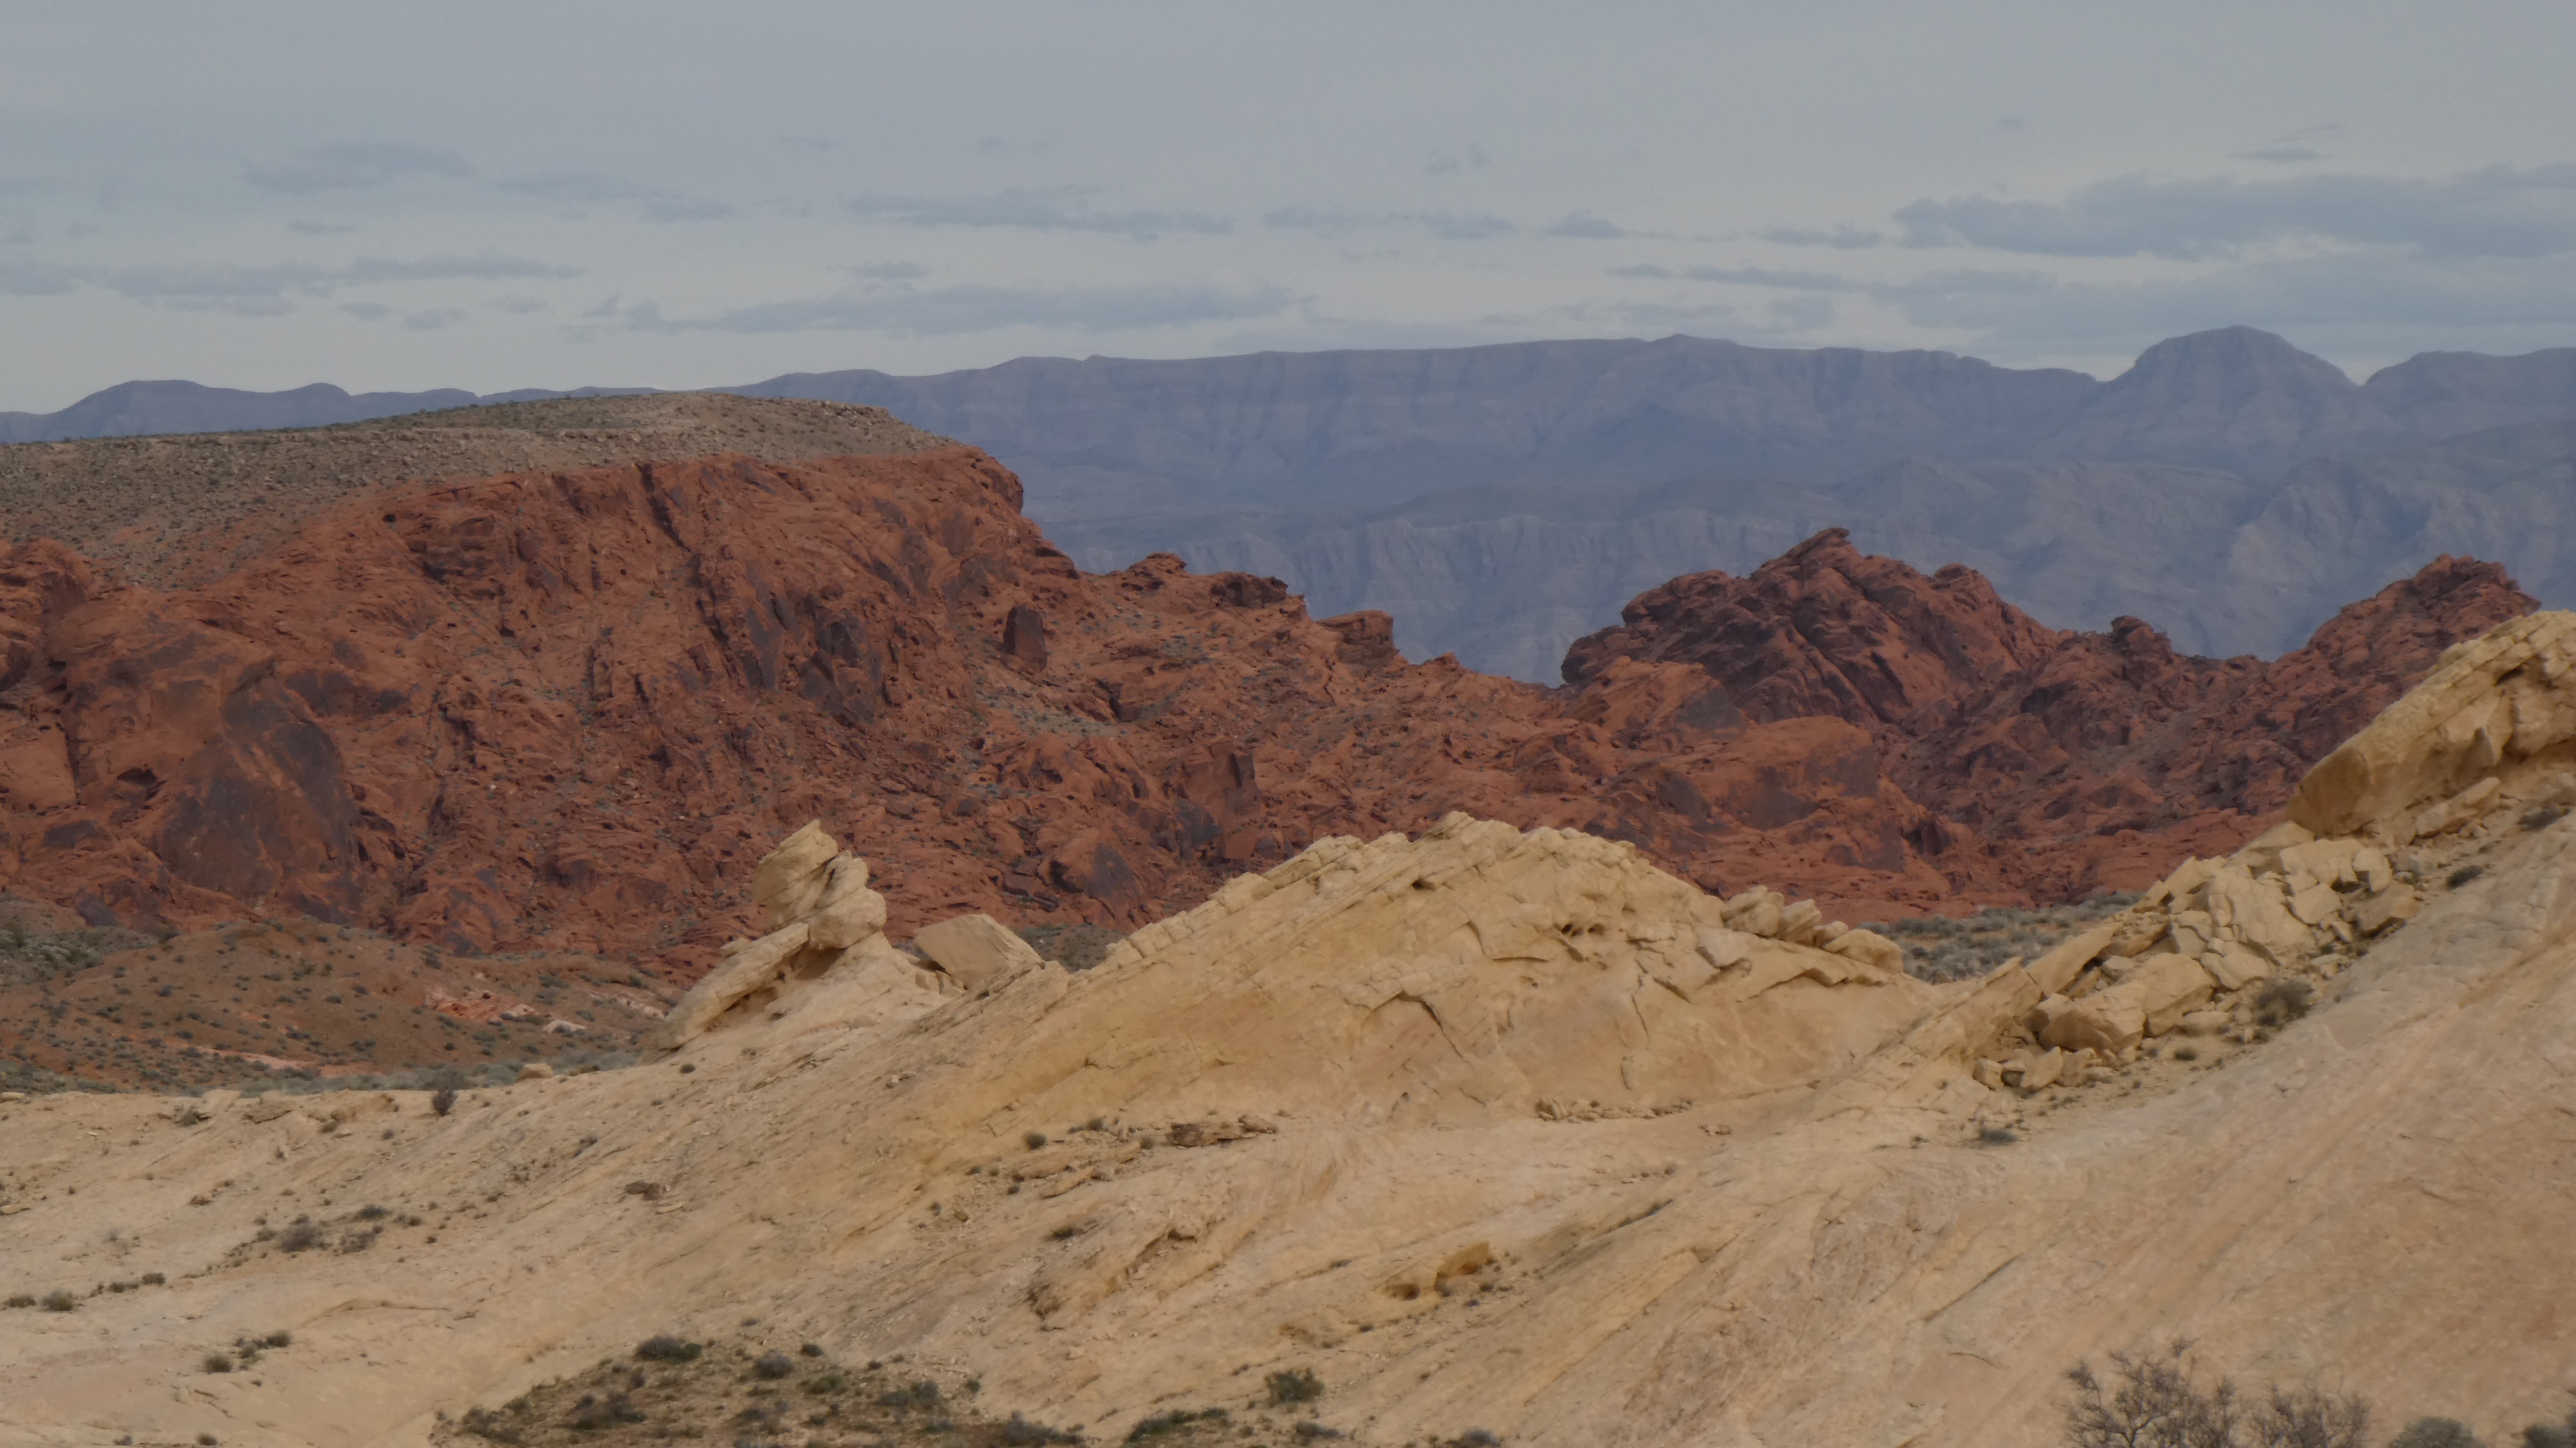
las vegas, mountainous landforms, badlands, makhtesh, wadi, mountain, geology, hill, formation, plateau, rock, escarpment, valley, landscape, national park, soil, ridge, outcrop, geological phenomenon, fell, mountain range, canyon, shrubland, terrain, fault